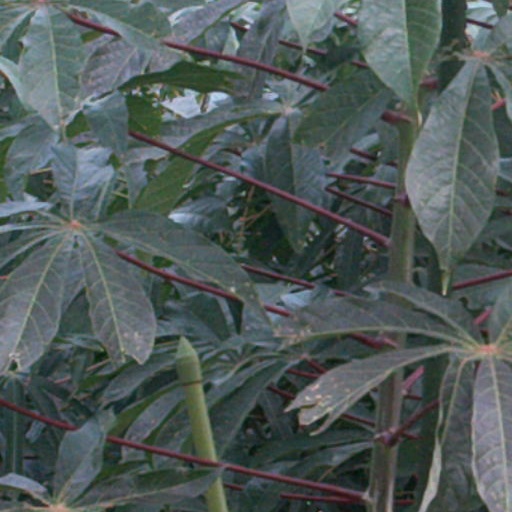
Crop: cassava